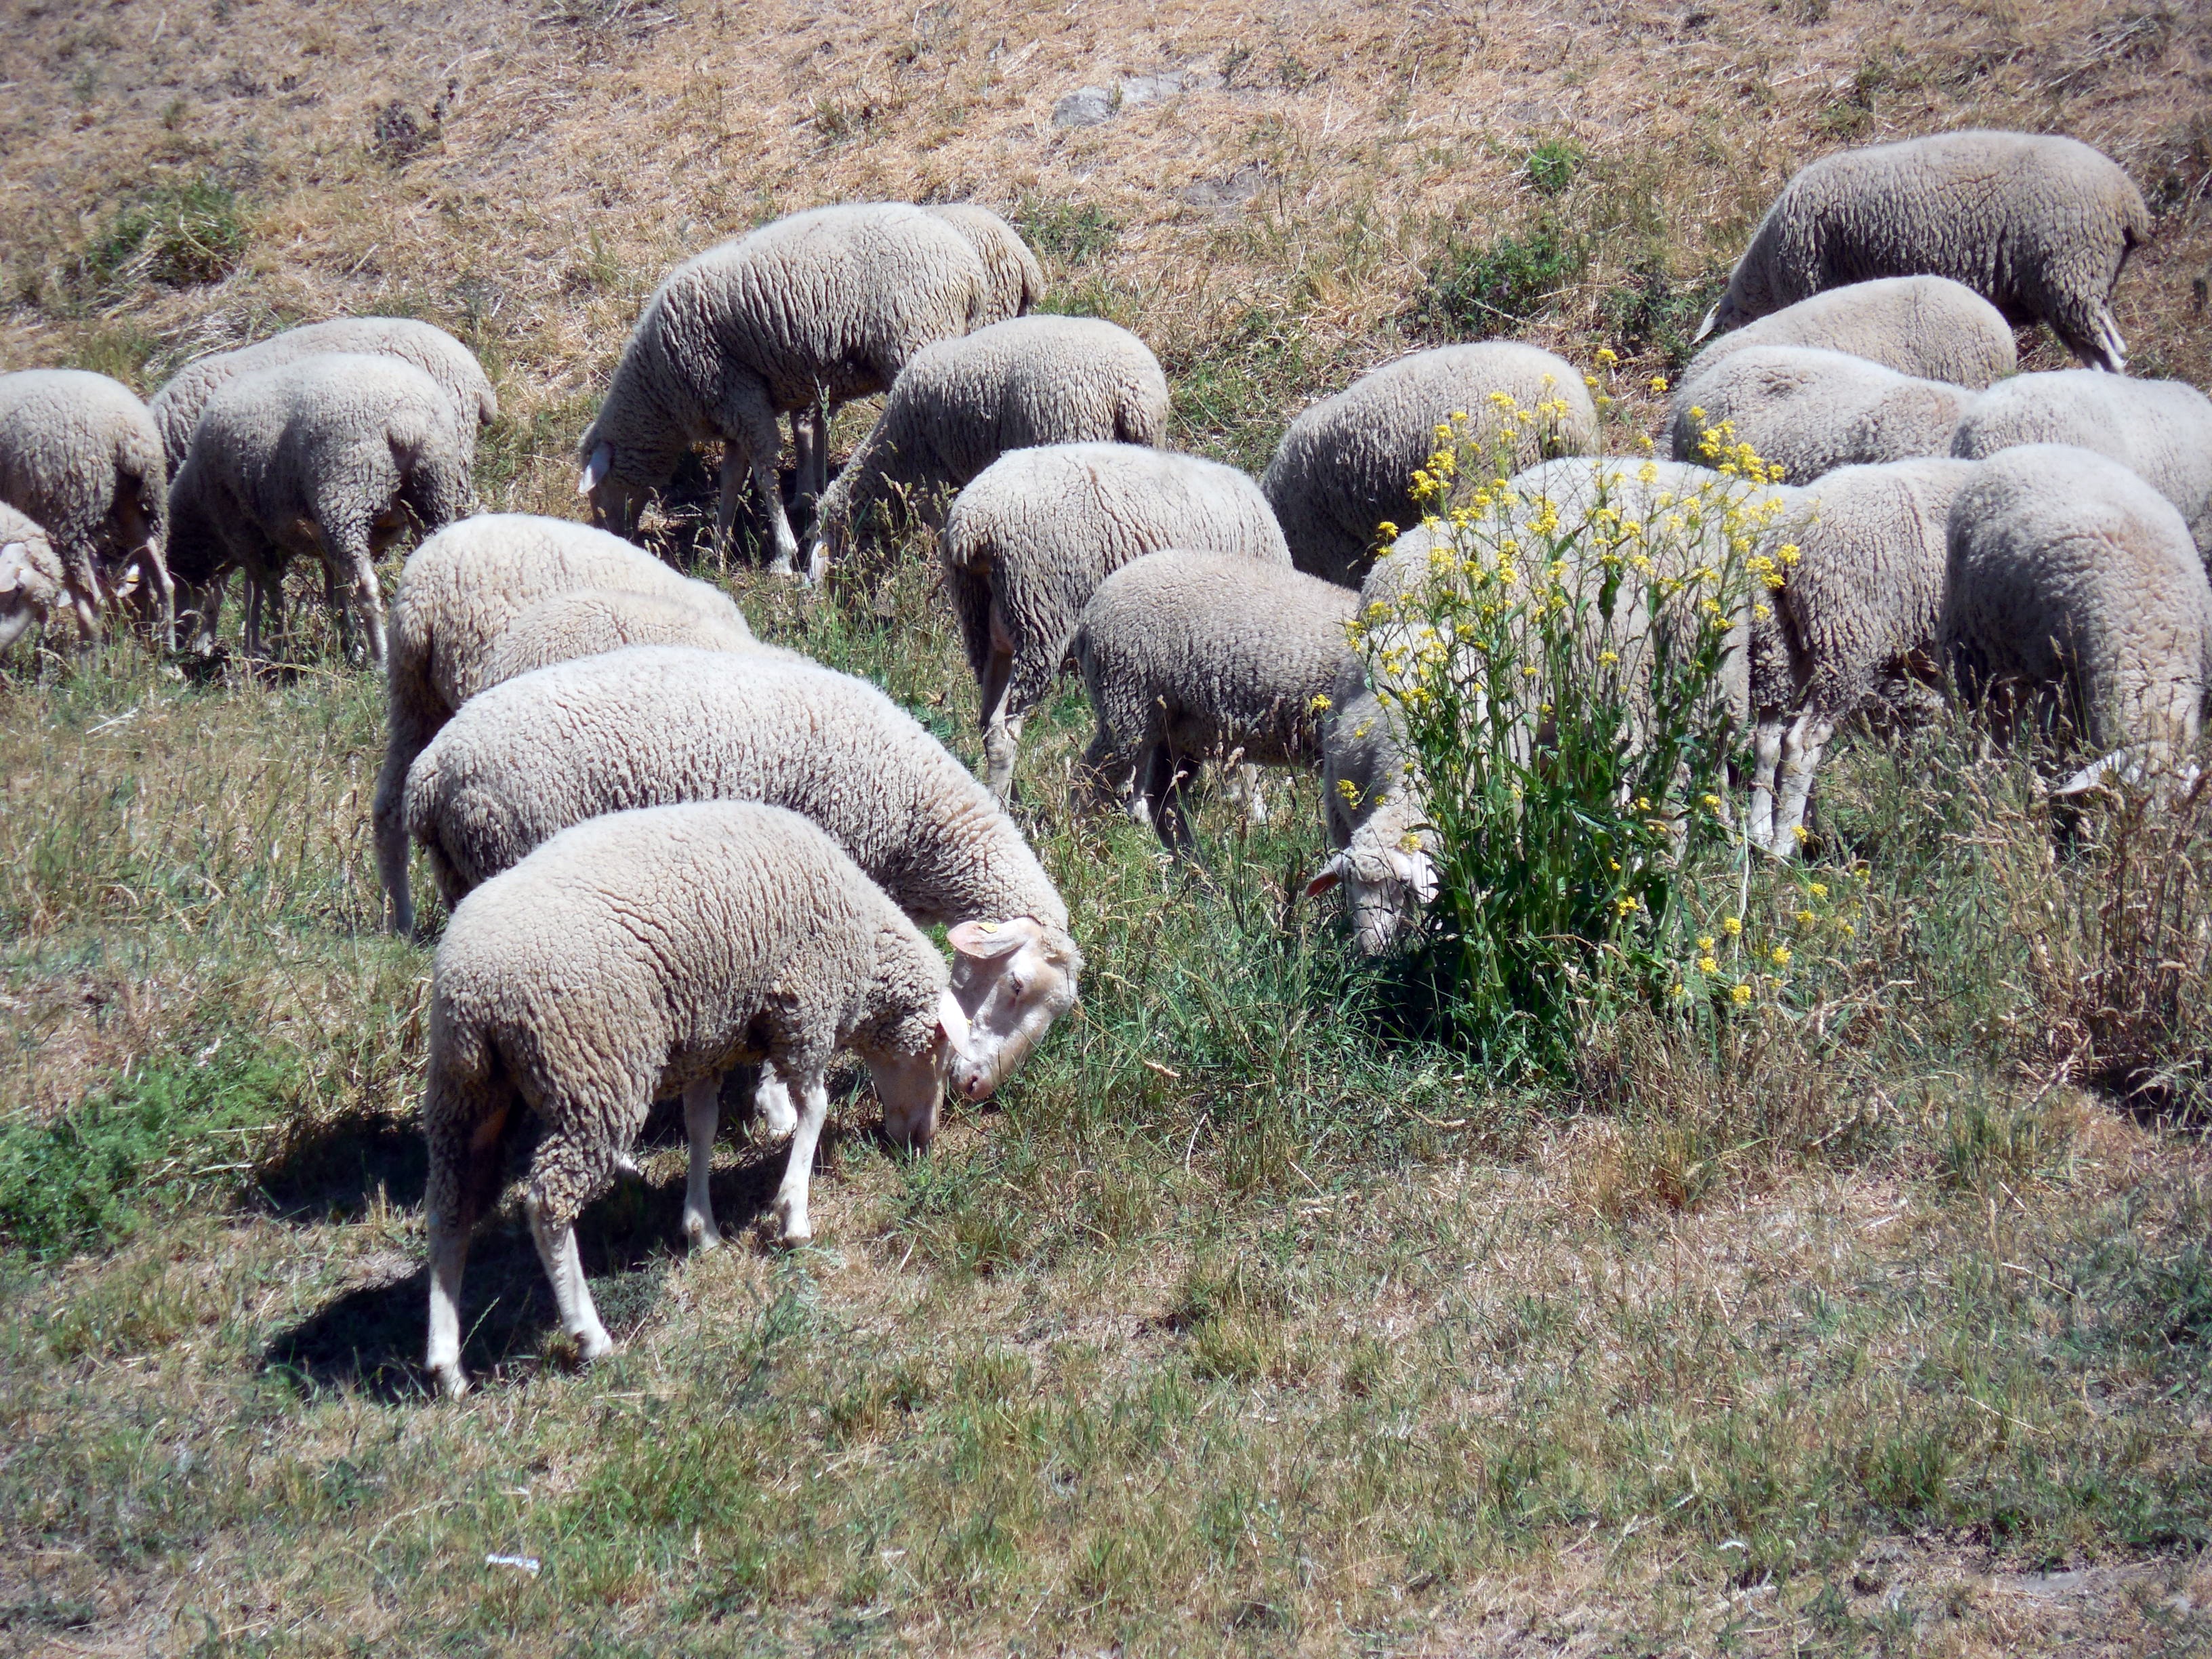
flock, herd, pasture, grazing, sheep, mammal, agriculture, flock of sheep, animals, vertebrate, sheeps, sch fchen, herd animal, sheep's wool